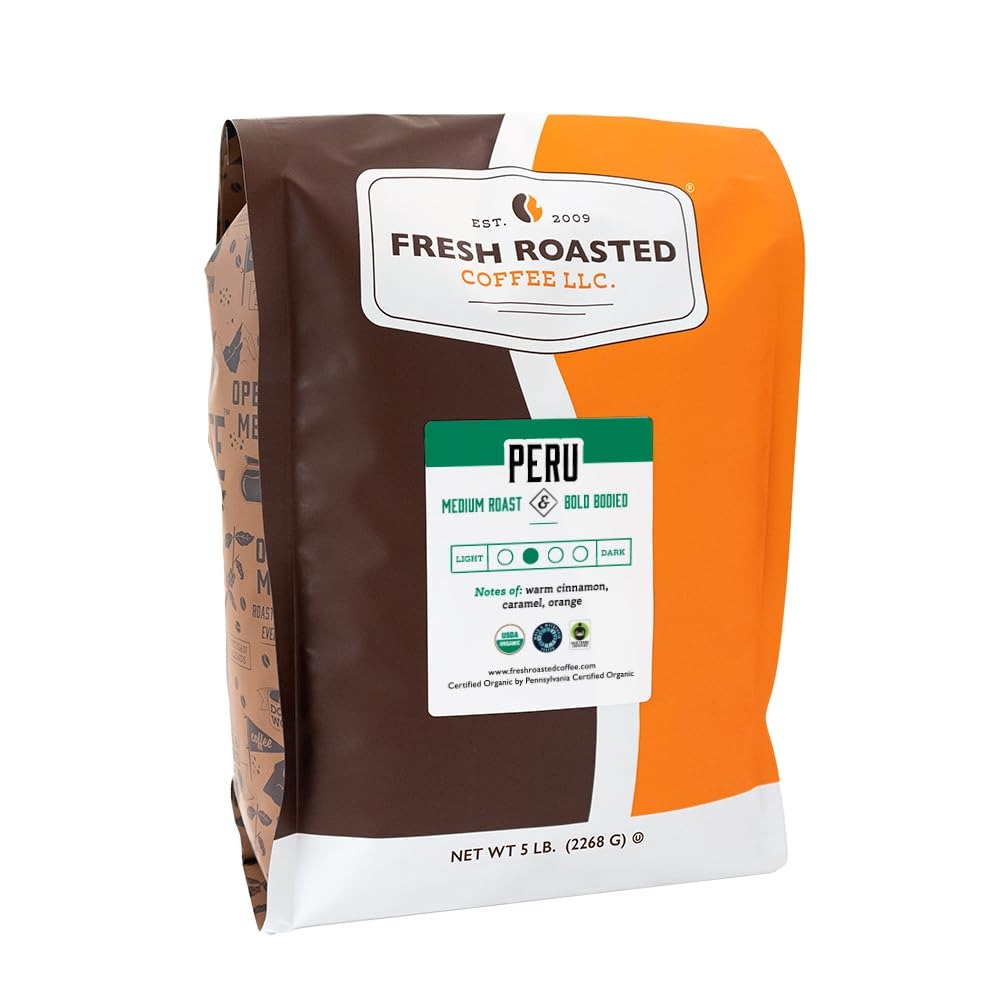
Item Name: Fresh Roasted Coffee, Fair Trade Organic Peru, 5 lb (80 oz), Medium Roast, Mold & Mycotoxin Tested, Kosher Ground
Bullet Point 1: SPICY CINNAMON WITH CARAMELIZED SWEETNESS. This Organic Peruvian is an Amazing Find. A Bright and Complex Flavor Profile You’ll Love.
Bullet Point 2: SINGLE-ORIGIN FROM RODRIGUEZ DE MENDOZA, AMAZONAS, PERU. USDA Organic Certified. Fair Trade Certified. Fully Washed & Sun Dried.
Bullet Point 3: PREMIUM 100% Arabica coffee roasted in our environmentally friendly Loring Smart Roasters to reduce our carbon footprint while providing consistently superior flavor and aroma
Bullet Point 4: OUR COFFEE is roasted, then immediately packed in nitrogen-flushed bags equipped with one-way de-gassing valves so your coffee stays at its peak of freshness for as long as possible
Bullet Point 5: OU KOSHER certified; Sustainably sourced and proudly roasted, blended, and packaged in the USA. Mold & Mycotoxin Tested
Product Description: The standout feature of our Fair Trade organic Peruvian coffee is the unique depth of flavor. You can truly distinguish the spiced cinnamon flavor at the first sip, to a caramelized sweetness in the body and a lingering citrus finish. With medium acidity and a bright and complex flavor profile, this organic Peruvian coffee is an excellent example of the pure greatness of South American coffee.
Value: 80.0
Unit: Ounce

Price: 74.99